The March (1945)

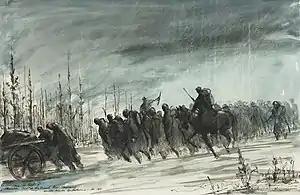
A drawing of Australian POWs being marched through Germany during the winter of 1944-45

"The March" refers to a series of forced marches during the final stages of the Second World War in Europe. From a total of 257,000 western Allied prisoners of war held in German military prison camps, over 80,000 POWs were forced to march westward across Poland, Czechoslovakia, and Germany in extreme winter conditions, over about four months between January and April 1945. This series of events has been called various names: "The Great March West", "The Long March", "The Long Walk", "The Long Trek", "The Black March", "The Bread March", and "Death March Across Germany", but most survivors just called it "The March".